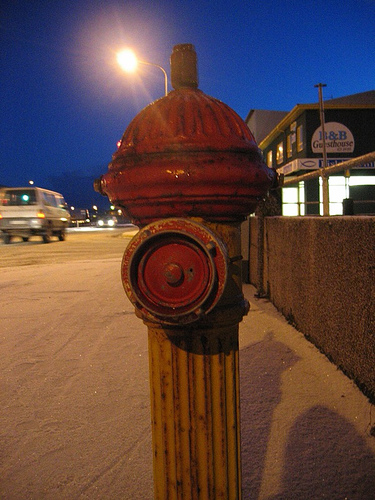
A fire hydrant is standing on the side of a sandy road as a truck passes.